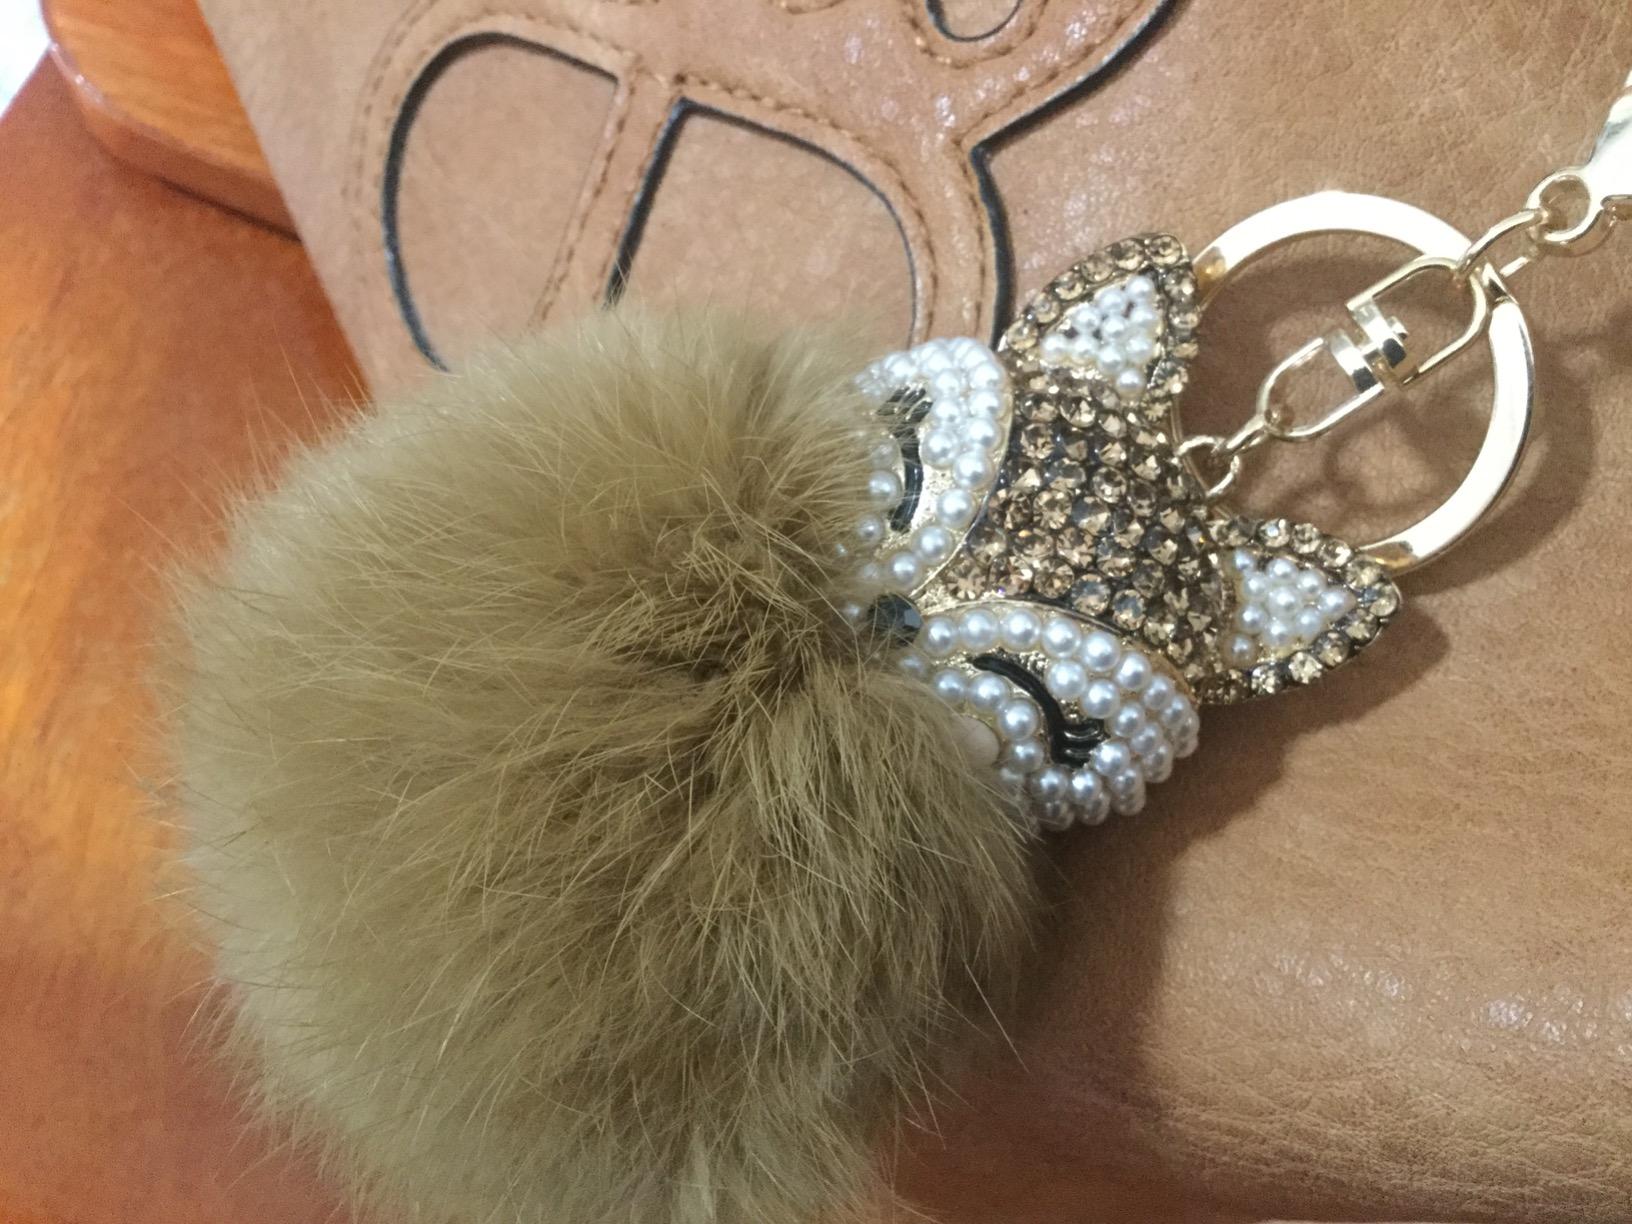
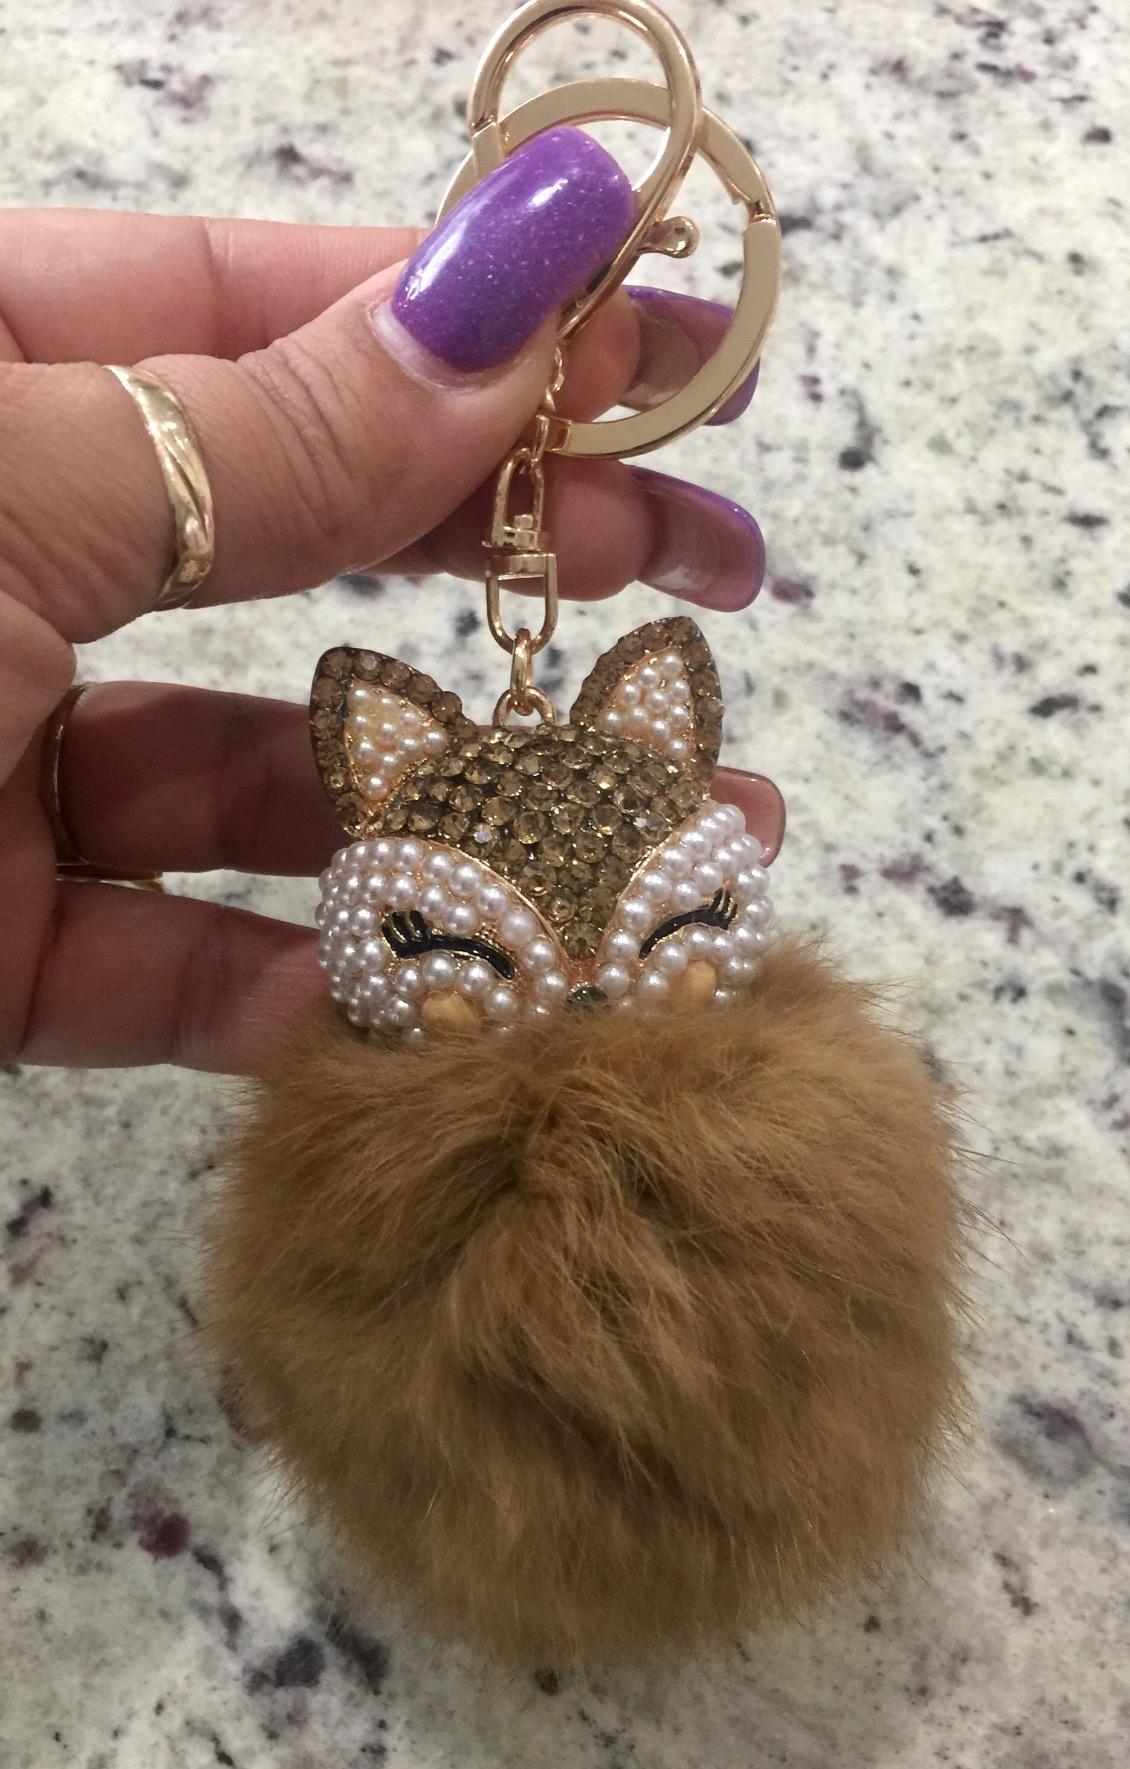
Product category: accessories_keychain
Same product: yes